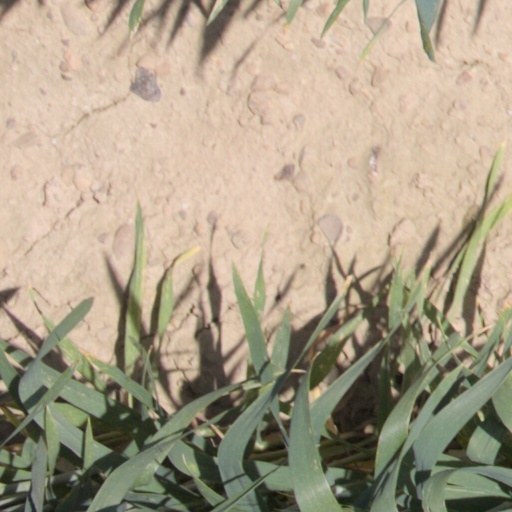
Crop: wheat